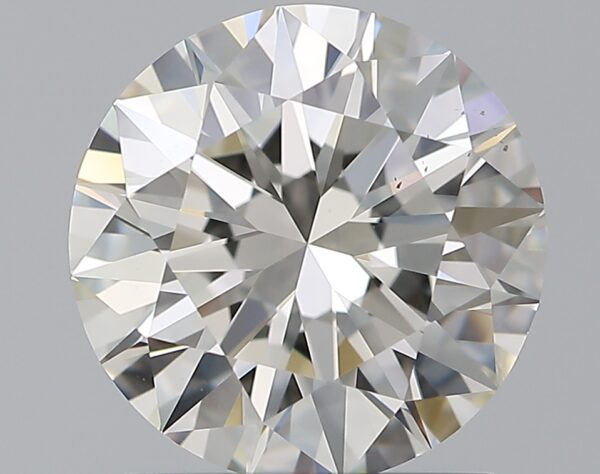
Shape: round
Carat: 1.5
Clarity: VS2
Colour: H
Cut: EX
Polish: EX
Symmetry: EX
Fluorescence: N
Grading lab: GIA
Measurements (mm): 7.36 x 7.4 x 4.52